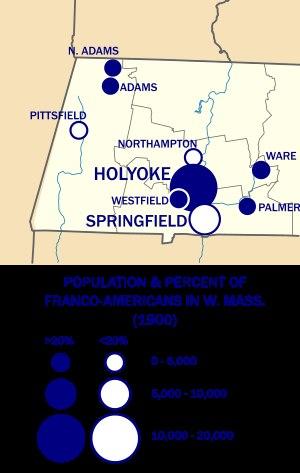
À la fin du XIXᵉ et au début du XXᵉ siècle, Holyoke a un afflux de Franco-Américains, principalement Canadiens français, qui ont immigré au Massachusetts pour travailler dans la croissance des usines textiles et papiers de la ville. En 1900, une personne sur trois résidant à Holyoke était d'origine franco-canadienne et, selon une enquête menée en 1913 sur les Américains français aux États-Unis, Holyoke, avec d'autres villes du Massachusetts, avait une communauté plus grande que celles de la Nouvelle-Orléans ou Chicago à cette époque. Initialement confronté à la discrimination des propriétaires de moulins pour saper leur syndicalisation, ainsi qu'à la création d'institutions françaises distinctes au sein du mouvement La Survivance, ce groupe démographique a rapidement acquis une représentation dans les institutions civiques et dans le développement de la ville.